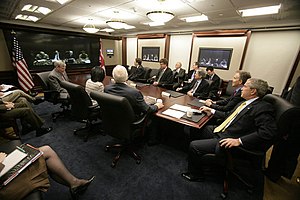
Det Hvide Hus' situationsrum
Præsident George W. Bush og den britiske premierminister Tony Blair i det Hvide Hus' telekonferencerum, en del af situationsrum-komplekset, 17. maj 2007
Det Hvide Hus' Situationsrum er et 513 m² stort konferencerum og efterretningsledelsescenter i kælderen under vestfløjen af Det Hvide Hus. Rummet styres af håndplukket personale fra det nationale sikkerhedsråd til brug for den amerikanske præsident og hans rådgivere, til overvågning og håndtering af både nationale og udenlandske kriser samt håndtering af sikker kommunikation med udefra kommende personer, ofte til og fra udlandet. Situationsrummet er udstyret med sikkert og avanceret kommunikationsudstyr til præsidenten til brug for at kommandere og kontrollere amerikanske styrker i hele verden.